Marion Lenne

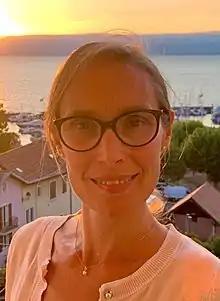
Marion Lenne

Marion Lenne (born 20 November 1974 in Gardanne) is a French Member of Parliament from La République En Marche! (LREM). She was elected to the French National Assembly on 18 June 2017, representing the 5th constituency in the department of Haute-Savoie.